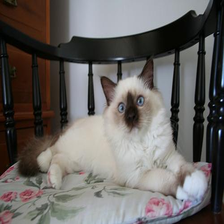
Species: cat
Breed: Birman